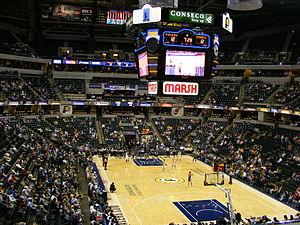
Le Bankers Life Fieldhouse est une salle omnisports située dans le Wholesale District au cœur de la ville d'Indianapolis, Indiana.
Les playoffs NBA 2014 sont les séries éliminatoires de la saison NBA 2013-2014. Ils débutent le samedi 19 avril 2014.
Les playoffs NBA 2013 sont les séries éliminatoires de la saison NBA 2012-2013. Ils ont débuté le samedi 20 avril 2013 par le premier tour qui s'est achevé le 5 mai 2013, les demi-finales de conférence ont eu lieu du 6 mai 2013 au 18 mai 2013, les finales de conférence ont débuté le 19 mai 2013 à San Antonio pour la Conférence Ouest et le 22 mai 2013 à Miami pour la Conférence Est et se sont achevées le 3 juin 2013. Les finales commencent le 6 juin 2013.